Lawson Robertson

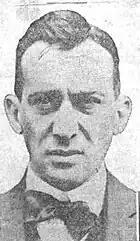
Robinson in 1916

He remained as coach of the Irish-American club of Queens, NY until February 1916 when he accepted an appointment at the University of Pennsylvania in Philadelphia. His 31 exceptional years of service as a coach at Penn would define his long coaching career and last until July 1947 when he retired. His 1923, '24, '30, and '31 Penn teams won the Indoor Intercollegiates, and his 1920 team won the Outdoor Intercollegiates. Robertson was well-versed in teaching conditioning which he coached for the University of Pennsylvania Football Team. He gained knowledge of tough conditioning training when he spent nine years in the National Guard in New York, including time with Company E of the old 13th Regiment of Brooklyn, known as the athletic company of the regiment.